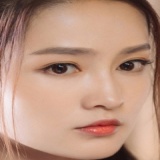
diễn viên Lý Thấm